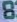
Number: 8